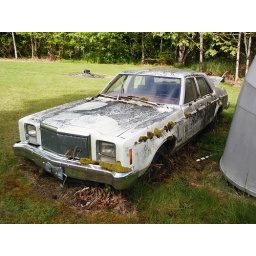
Remains of Car 5, an ex-KOMO TV car near Mt. St. Helens, photographed May 18, 2010